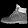
Label: Ankle boot